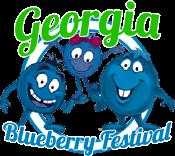
Label: Blueberry